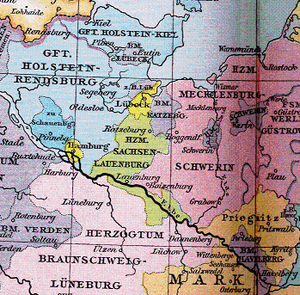
Grevskabet Holsten-Pinneberg
Grevskabet (mørkeblåt) med omgivende områder.
Grevskabet Holsten-Pinneberg var et grevskab oprettet ved delingen af Grevskabet Holsten-Itzehoe i 1290. Grevskabet eksisterede frem til 1640.